Domenico Guidobono

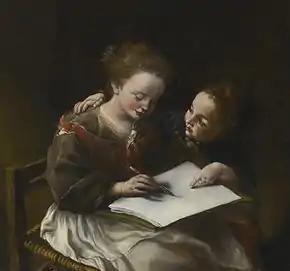
The drawing lesson

The subjects of the Guidobono brothers’ works ranged from mythology to Biblical stories, sacred subjects, still lifes, allegories and magic scenes. Their work displays a meticulous approach to depicting the details of flowers, fruits, birds, animals, objects. The still lifes are painted with a refined, light touch and ooze seductive mystery.